Dead Bang

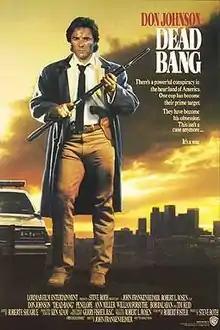
Theatrical release poster

Dead Bang is a 1989 American action thriller film directed by John Frankenheimer and starring Don Johnson, Penelope Ann Miller, William Forsythe, Bob Balaban, and Tim Reid. Johnson's character, based on real-life LASD Detective Jerry Beck, tracks the killer of a Los Angeles County Sheriff's Deputy and uncovers a plot involving hate literature, white supremacist militias and arms trafficking.